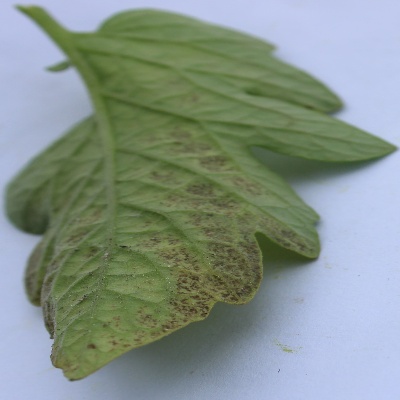
Crop: Tomato
Condition: septoria leaf spot